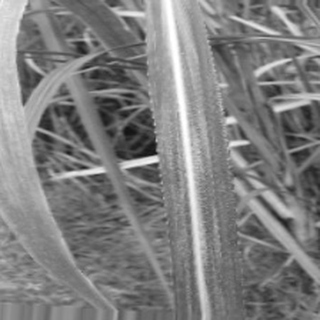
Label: sugarcane_bacterial_blight